Sigismund, Holy Roman Emperor

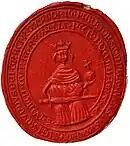
Sigismund of Luxembourg, official imprint.

The disaster at Nicopolis angered several Hungarian lords, leading to instability in the kingdom. Deprived of his authority in Hungary, Sigismund then turned his attention to securing the succession in Germany and Bohemia, and was recognized by his childless half-brother Wenceslaus IV as Vicar-General of the whole empire. However, he was unable to support Wenceslaus when he was deposed in 1400, and Rupert of Germany, Elector Palatine, was elected German king in his stead.